As Is (play)

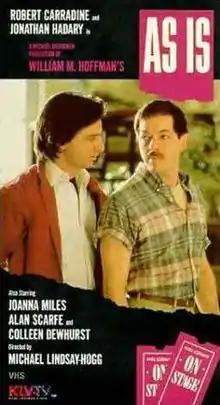
Cover from TV video production

As Is is a 1985 American play written by William M. Hoffman. The play was first produced by Circle Repertory Company and The Glines and directed by Marshall W. Mason. It opened on March 10, 1985 at the Circle Rep in New York City, where it ran for 49 performances.